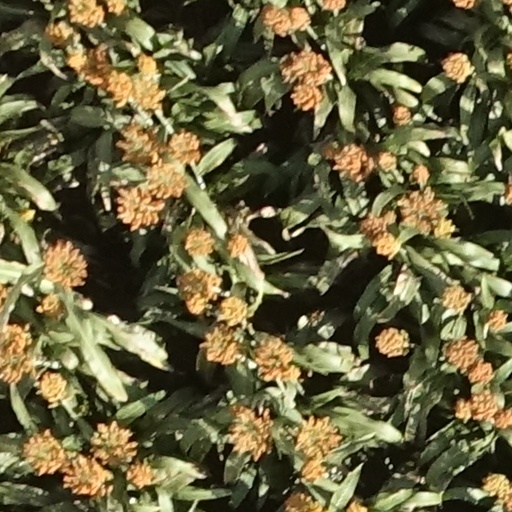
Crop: sorghum